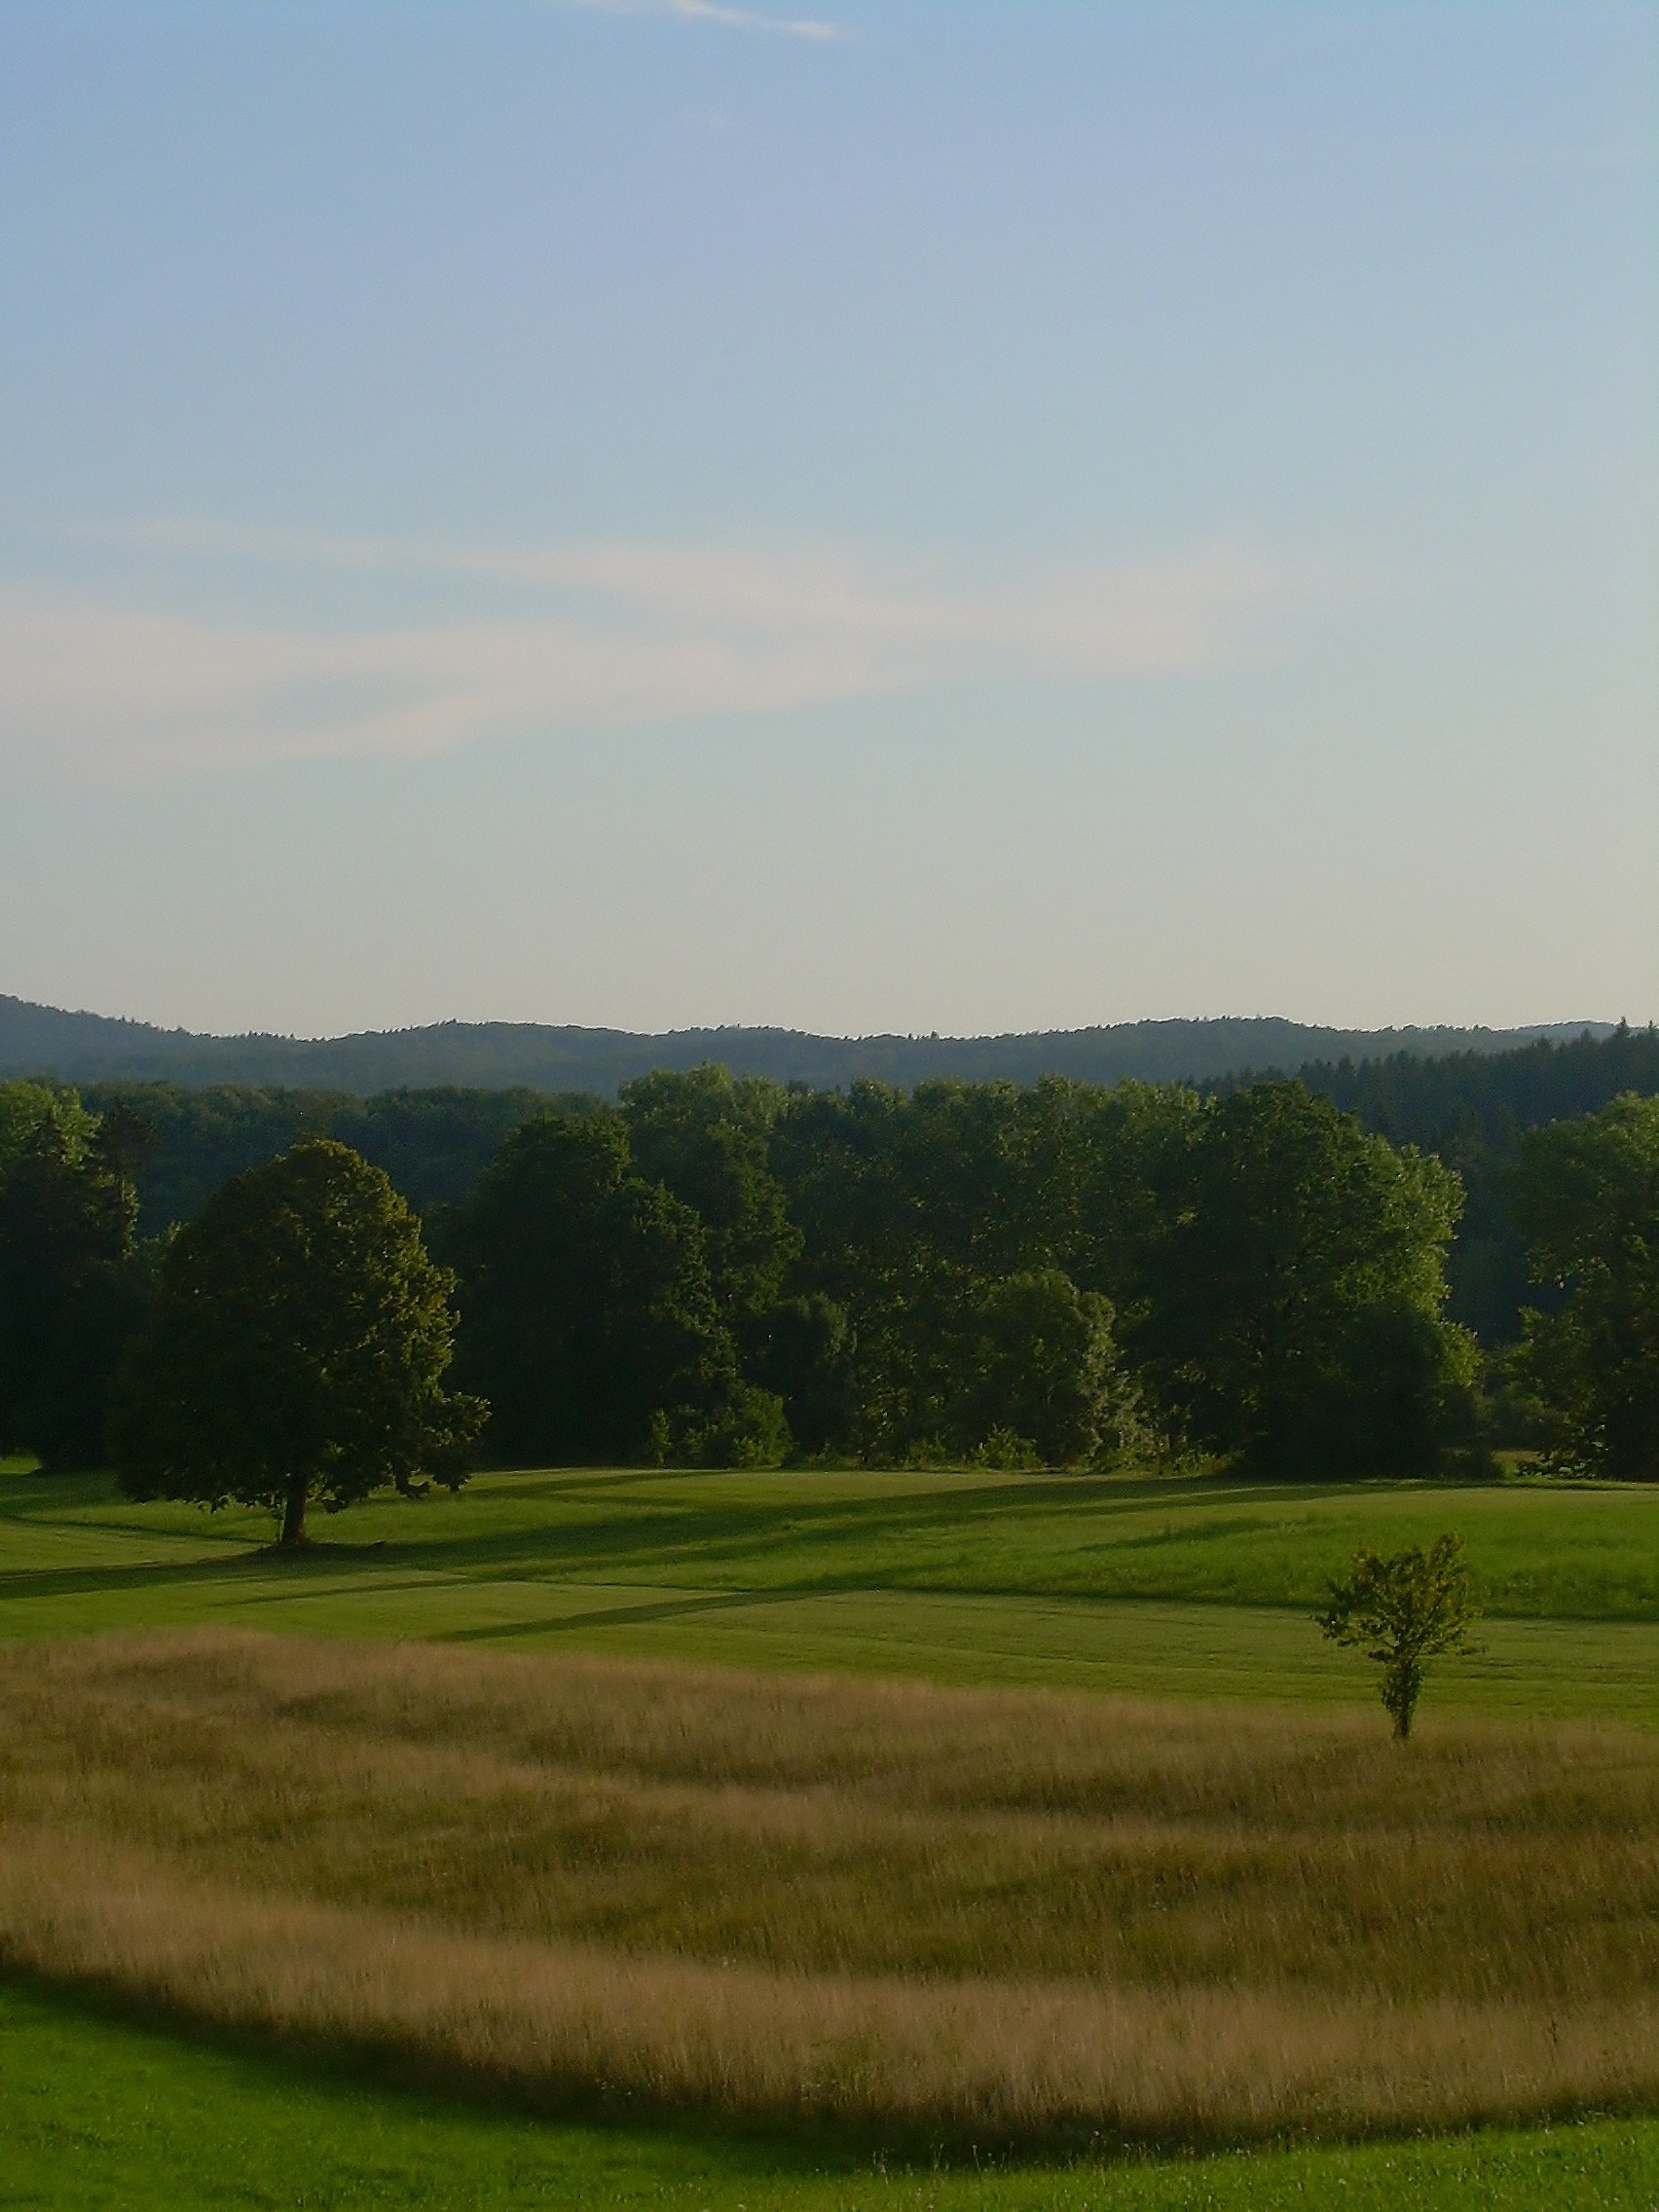
landscape, tree, nature, forest, grass, horizon, mountain, cloud, structure, sky, field, farm, lawn, meadow, prairie, hill, summer, green, pasture, agriculture, plain, golf course, grassland, habitat, rural area, natural environment, geographical feature, sport venue